Australian home front during World War II

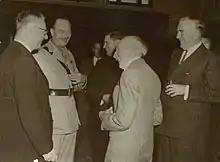
Prime Ministers Curtin, Fadden, Hughes, Menzies and Governor-General The Duke of Gloucester in 1945.

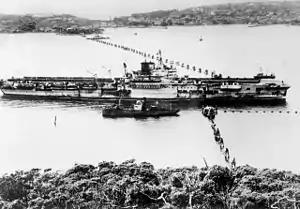
The British aircraft carrier passing through the anti-submarine boom in Port Jackson (Sydney Harbour) in 1945

Eight weeks after the formation of the Curtin government, on 7 December 1941 (eastern Australia time), Japan attacked Pearl Harbor, the US naval base in Hawaii. On 10 December 1941, the British battleship HMS "Prince of Wales" and battlecruiser HMS "Repulse" sent to defend Singapore were sunk by Japan. British Malaya quickly collapsed, shocking the Australian population. British, Indian and Australian troops made a disorganised last stand at Singapore, before surrendering on 15 February 1942. On 27 December 1941, Curtin demanded reinforcements from Churchill, and published an historic announcement: